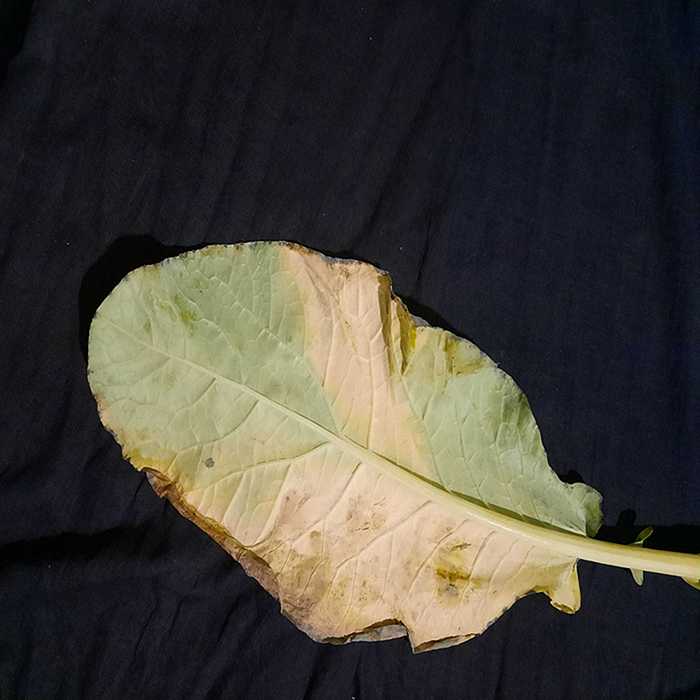
Plant: Cauliflower
Label: Black Rot